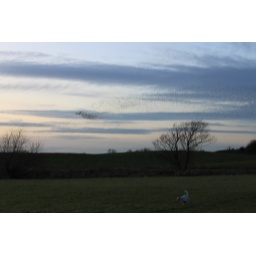
At ground level Flossie, running around like a mad thing. Above, starlings doing much the same thing in the sky.